List of gold glass portraits

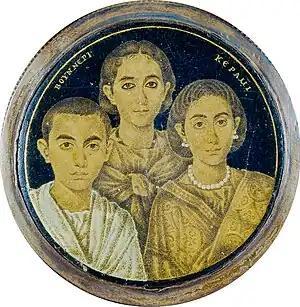
Brescia medallion

The portrait medallion is a part of the ornamentation of the so-called Desiderius Cross, 9th-century processional crux gemmata currently preserved in Museo di Santa Giulia, Brescia, Italy.